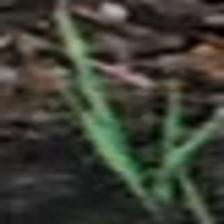
Label: single